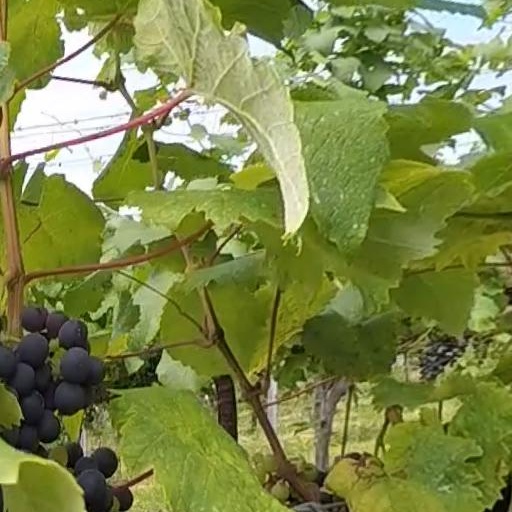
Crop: grape